Friedrich Karl Hermann Kruse

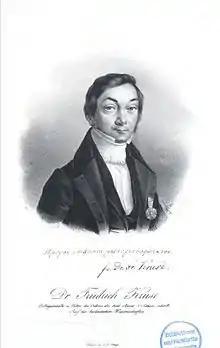
Friedrich Karl Hermann Kruse (1790-1866)

Friedrich Karl Hermann Kruse (21 July 1790 – 3 August 1866) was a German historian born in Oldenburg.